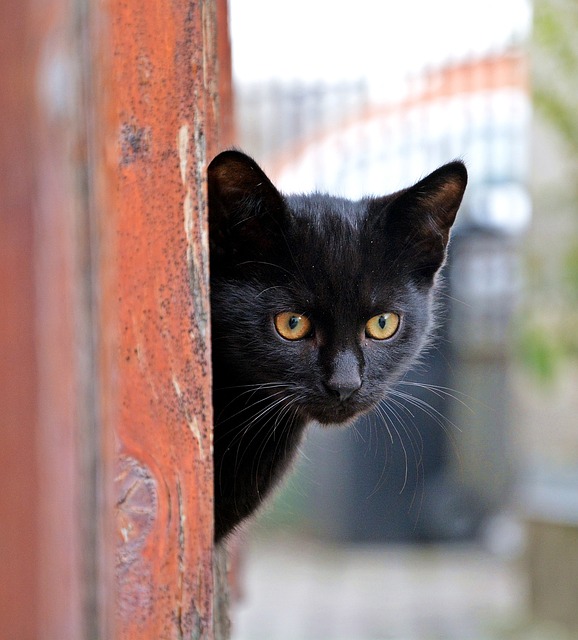
Label: cat